Vladimir Ashurkov

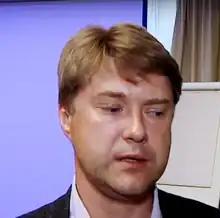
Ashurkov in 2018

Vladimir Lvovich Ashurkov (born 15 February 1972) is a Russian political figure and the Executive Director of the Anti-Corruption Foundation. A former banker, Ashurkov was the Director of Group Portfolio Management and Control at Alfa Group Consortium from 2006 to 2012, when he was asked to step down due to his political involvement with Alexei Navalny. He was also on the board of the X5 Retail Group during this time.